Don Bradman

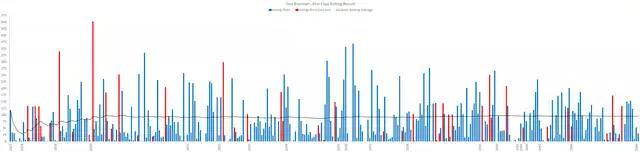
This is the complete graphical representation of the first-class cricket record of Don Bradman. Individual innings are represented by the blue and red (not out) bars; the black line is his career batting average.

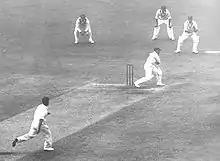
Bradman hooks English left-arm fast bowler Bill Voce during the 1936–37 series. The position of Bradman's left foot in relation to the stumps is an example of how he used the crease when batting.

Bradman's Test batting average of 99.94 has become one of cricket's most famous, iconic statistics. No other player who has played more than 20 Test match innings has finished their career with a Test average of more than 62. Bradman scored centuries at a rate better than one every three inningsin 80 Test innings, Bradman scored 29 centuries. Only 11 players have since surpassed his total, all at a much slower rate: the next fastest player to reach 29 centuries, Sachin Tendulkar, required nearly twice as long (148 innings) to do so.